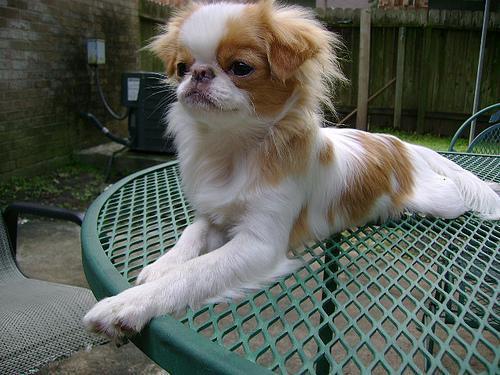
japanese chin